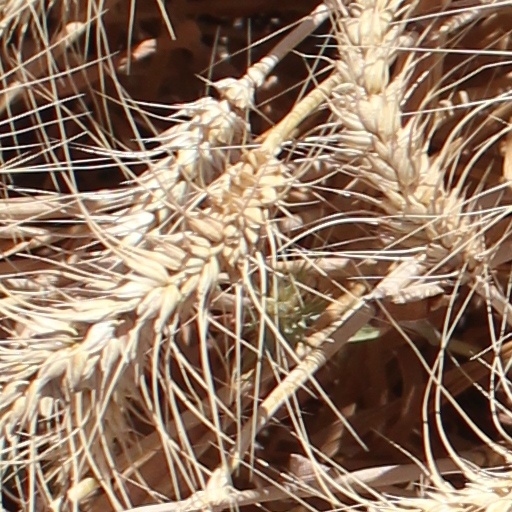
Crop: wheat